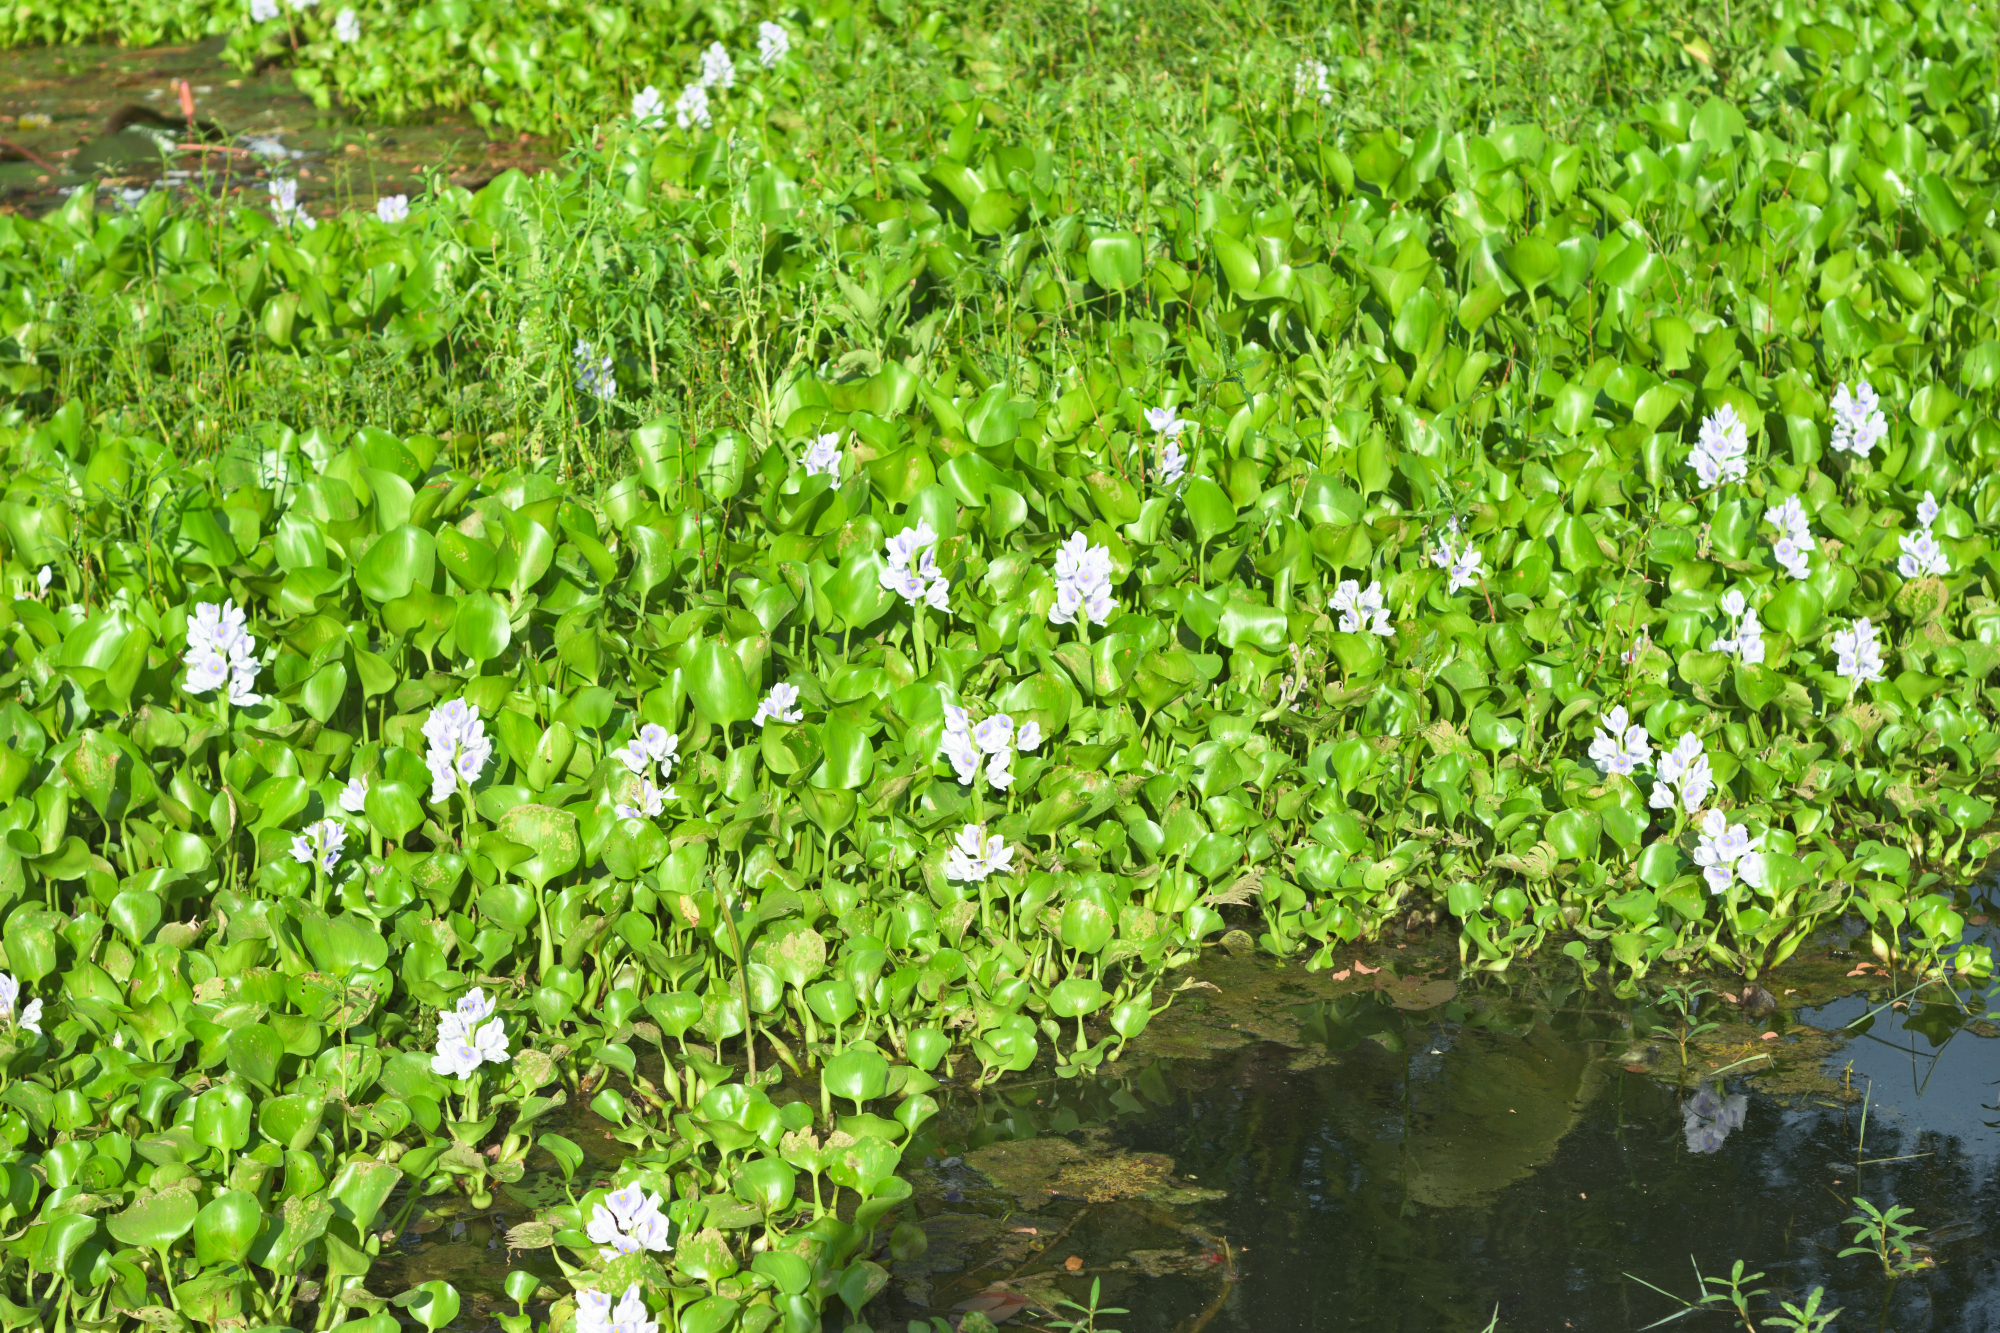
Water Hyacinth - Khurushkul Pond, Bangladesh
Water hyacinth (Eichhornia crassipes) coverage in a freshwater pond near Khurushkul, Cox's Bazar, Bangladesh. Photographed on 9 August 2026 during the monsoon season. Follow-up survey of the pond documented in the June 2026 water lily / water hyacinth dataset.
Location: Khurushkul, Cox's Bazar, Chattogram, Bangladesh
Keywords: water hyacinth, Eichhornia crassipes, invasive aquatic plant, pond, freshwater wetland, monsoon, Bangladesh, Khurushkul, Cox's Bazar, botanical photography, aquatic vegetation, golamrob